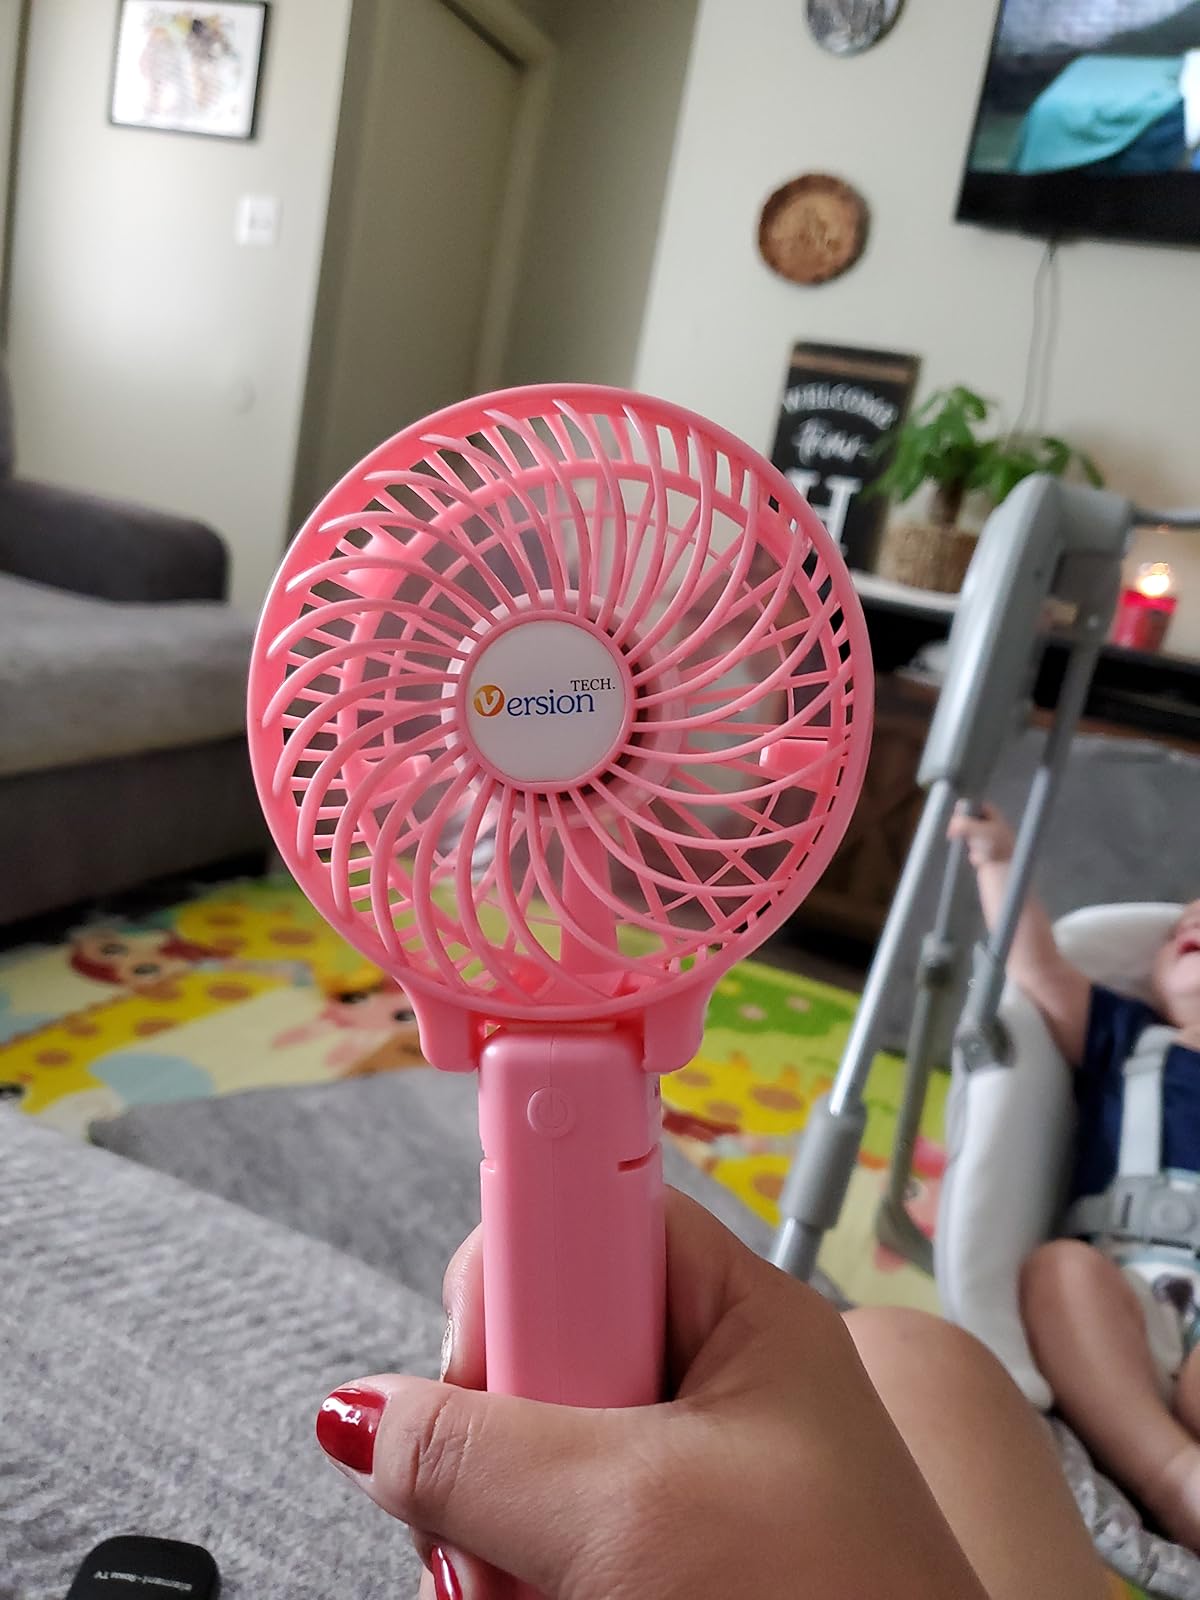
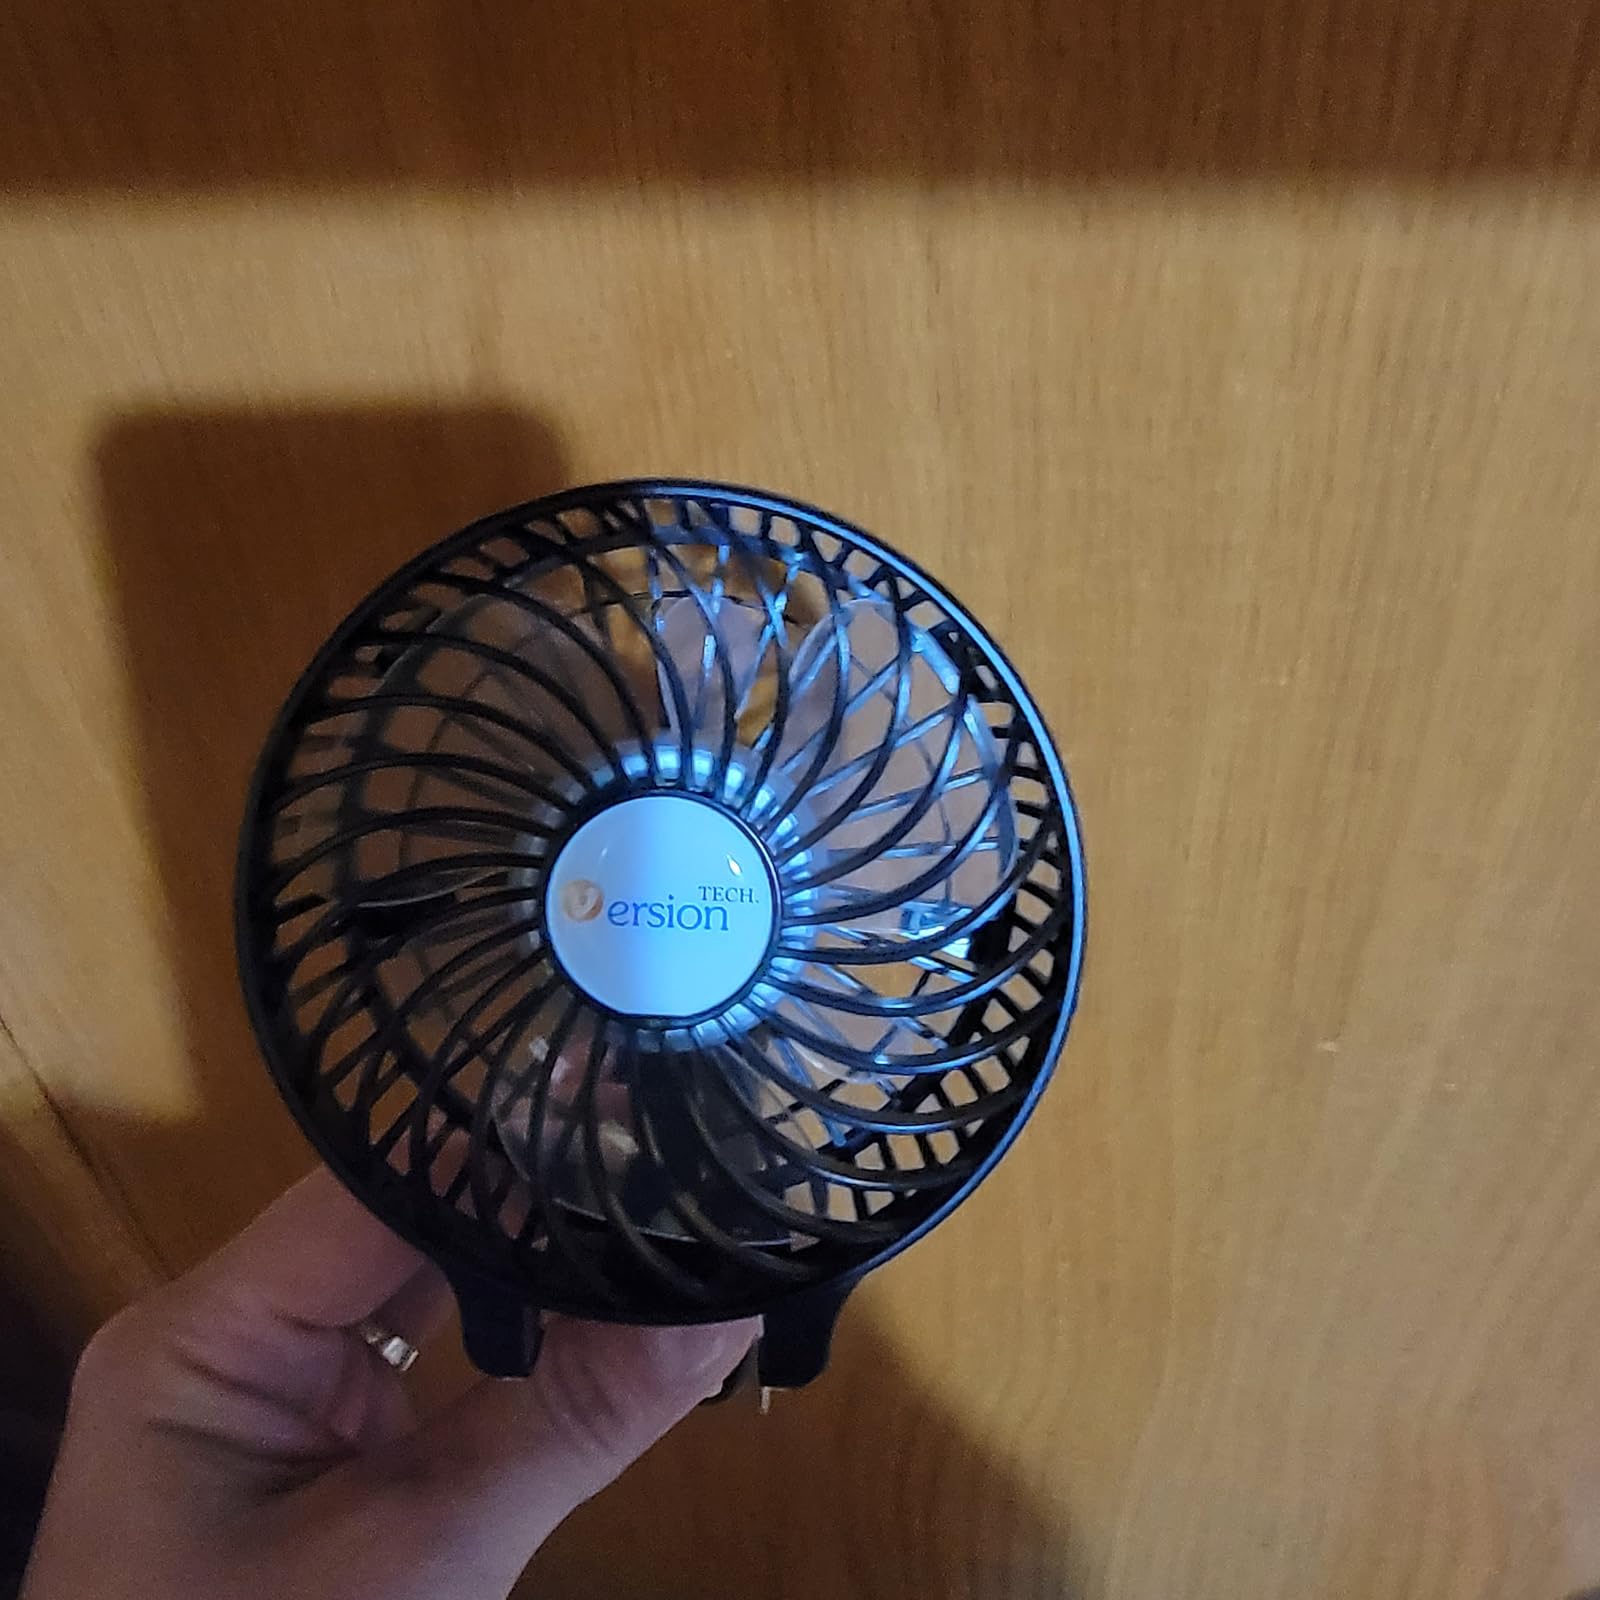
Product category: fan
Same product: no